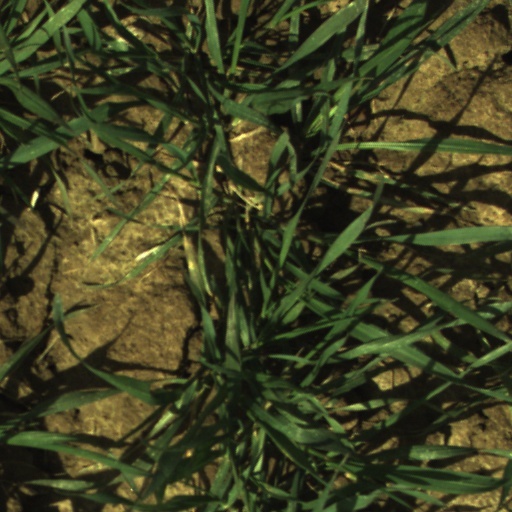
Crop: wheat